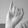
ASL letter: I